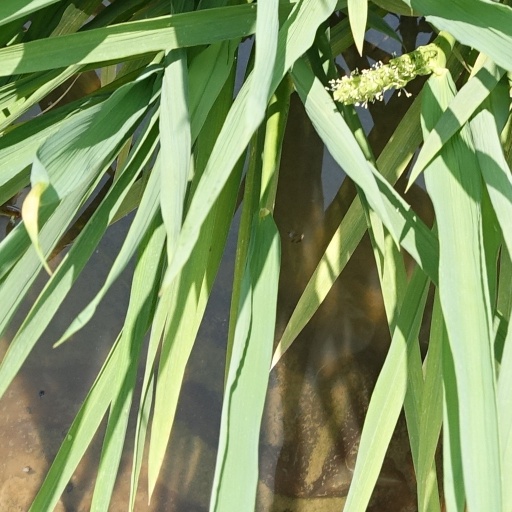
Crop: rice